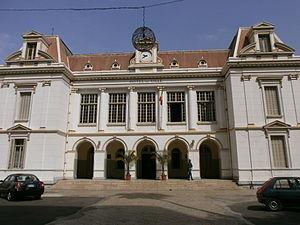
Hôtel de ville de Dakar, façade